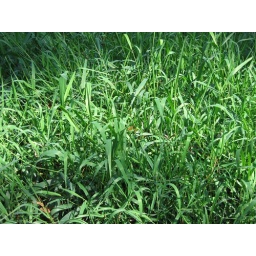
Despite the drought the grass is green in many places.